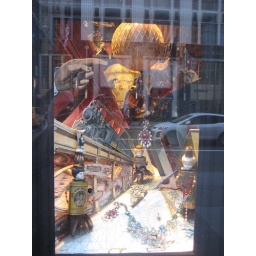
Hot air balloon train and airplanes in store Christmas window 5th Avenue NYC 2010 New York City fashion store